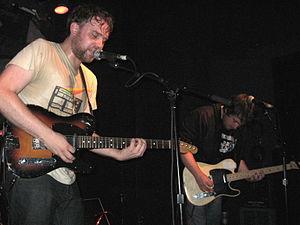
Frightened Rabbit est un groupe de rock indépendant écossais formé en 2003.